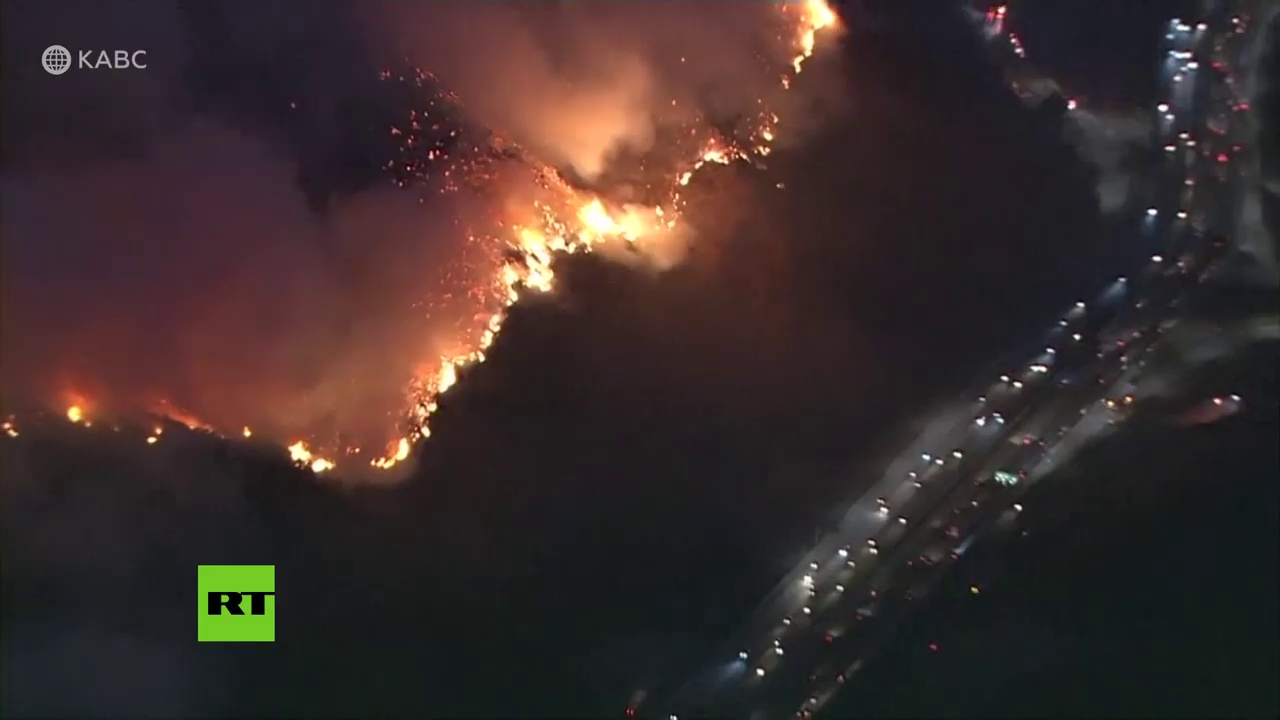
Fire: yes
Smoke: yes